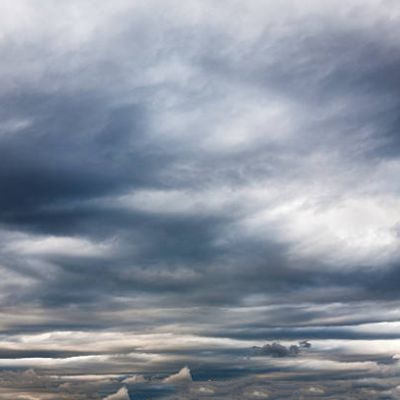
Cloud type: Nimbostratus (Ns)